Undercut (hairstyle)

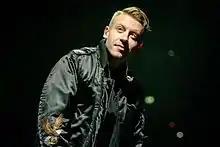
Macklemore with an undercut in 2016

Historically, the undercut has been associated with poverty and inability to afford a barber competent enough to blend in the sides, as on a short back and sides haircut. From the turn of the 20th century until the 1920s, the undercut was popular among young working-class men, especially members of street gangs. In interwar Glasgow, the Neds (precursors to the Teddy Boys) favored a haircut that was long on top and cropped at the back and sides. Despite the fire risk, much paraffin wax was used to keep the hair in place. Other gangs who favored this haircut were the Scuttlers of Manchester and the Peaky Blinders of Birmingham, because longer hair put the wearer at a disadvantage in a street fight.